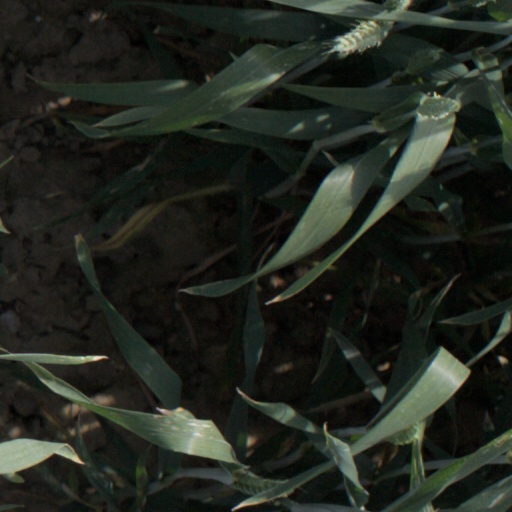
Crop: wheat